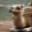
Label: camel